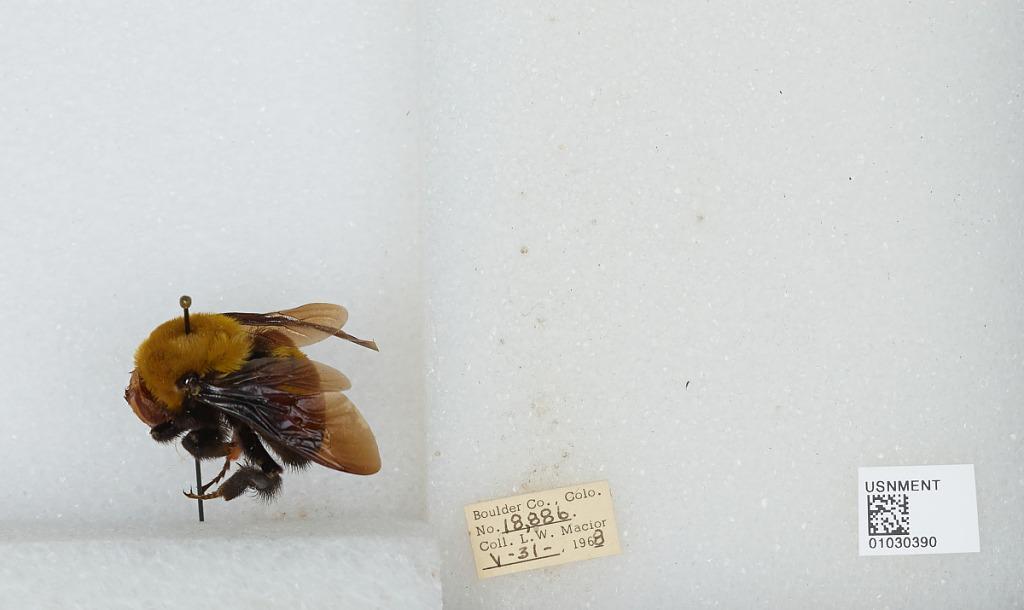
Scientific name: Bombus (Separatobombus) morrisoni Cresson
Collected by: L. Macior
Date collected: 1968-5-31
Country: United States
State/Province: Colorado
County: Boulder
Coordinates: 40.015, -105.27